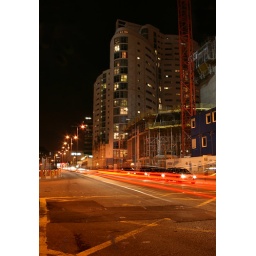
Night shot of street with car lights streaming in Cardiff City Centre.